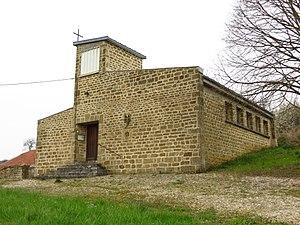
Fromy Église Saint-Sixte
Fromy est une commune française située dans le département des Ardennes, en région Grand Est.